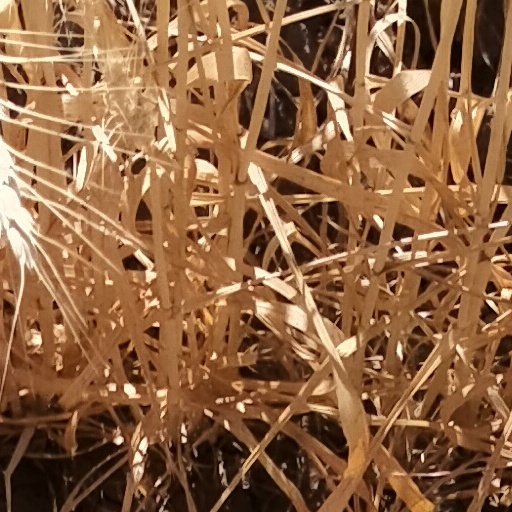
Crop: wheat